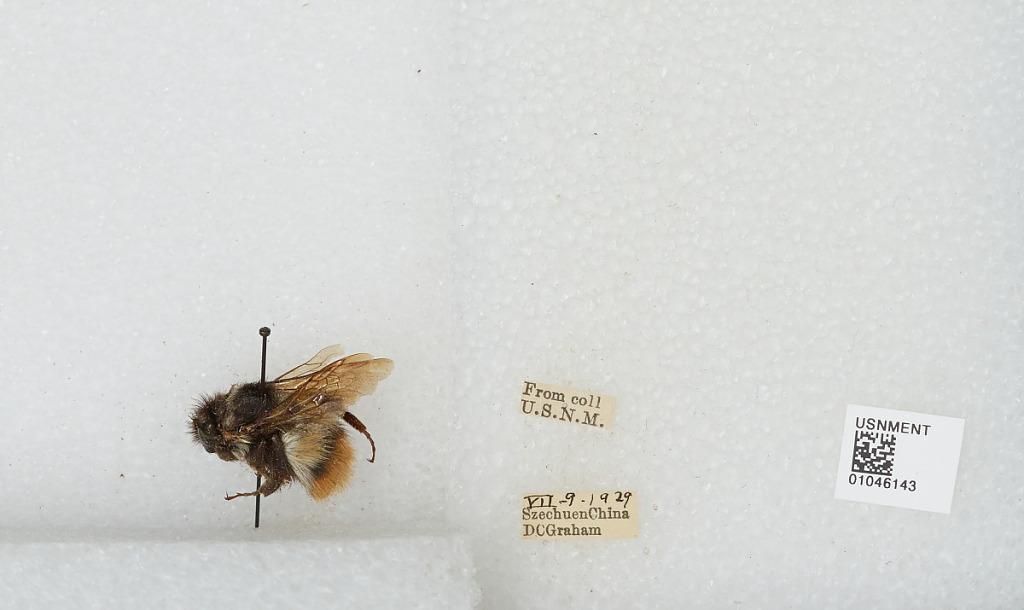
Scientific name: Bombus sp.
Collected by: D. Graham
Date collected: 1929-7-9
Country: China
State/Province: Sichuan
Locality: [Not stated]
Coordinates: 30.13, 102.93